Miloš Glišić

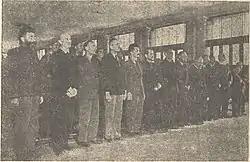
Glišić, sixth from the left, standing during reading of the judicial sentence

After being released from the Mauthausen-Gusen concentration camp Glišić stayed in Austria until January 1946 when he tried to illegally enter Yugoslavia near Maribor. He was captured by OZNA.